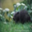
Label: beaver